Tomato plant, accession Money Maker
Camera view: horizontal (90 deg, fisheye); turntable rotation: 240 degrees
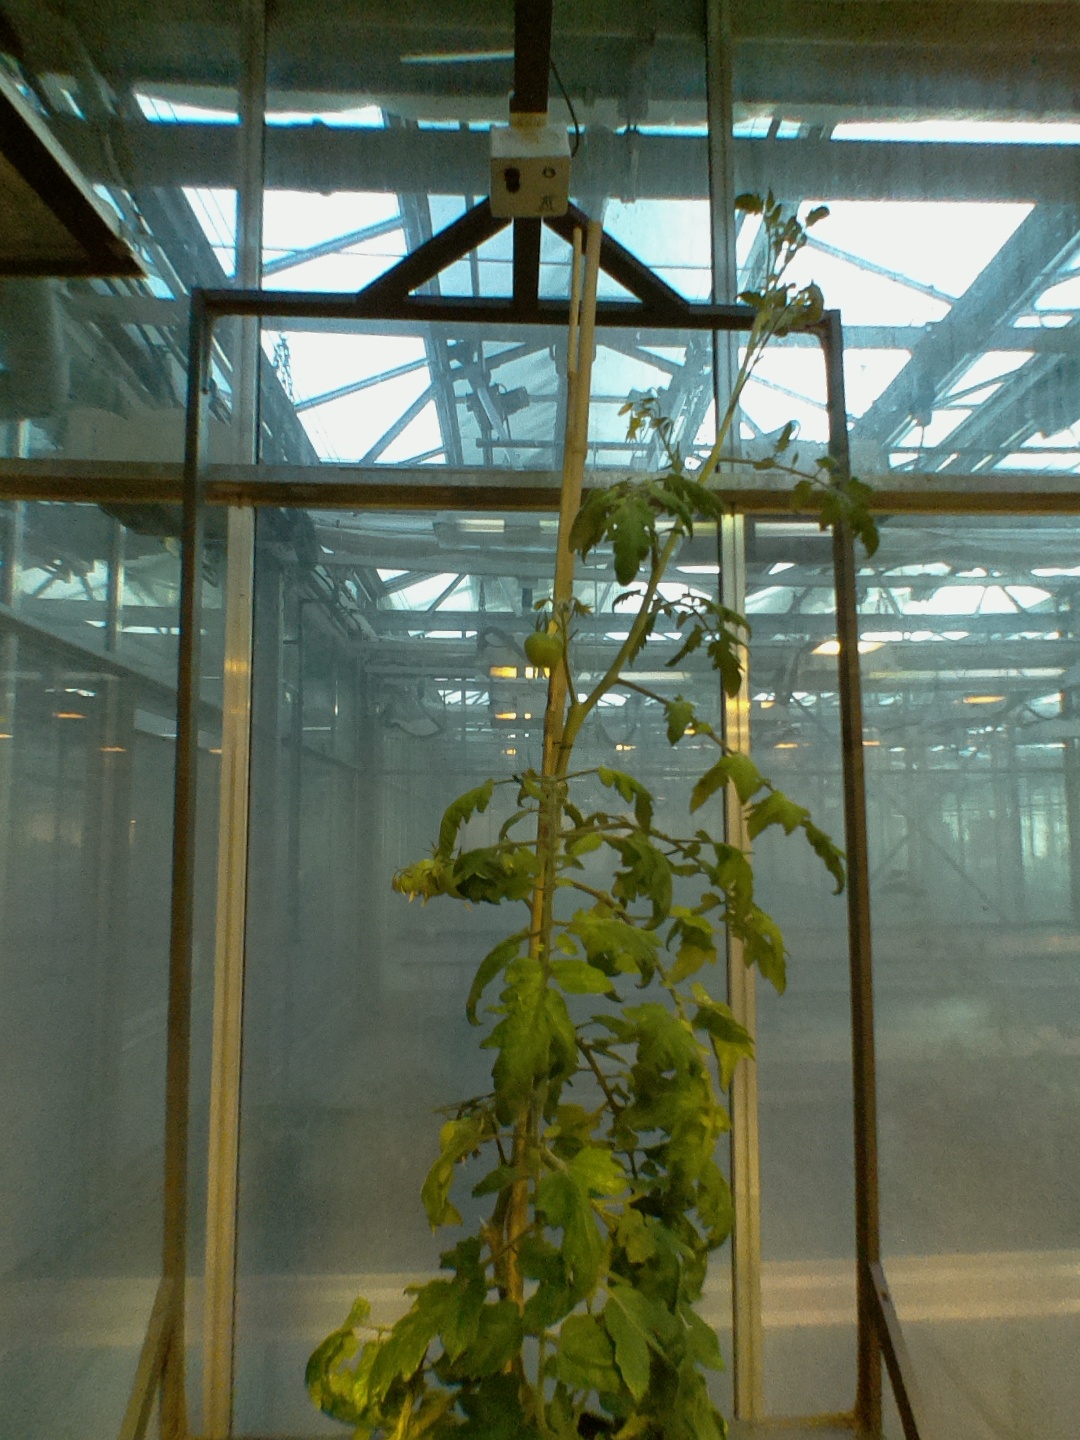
BBCH growth stage 75: 50%-60% of final fruit size